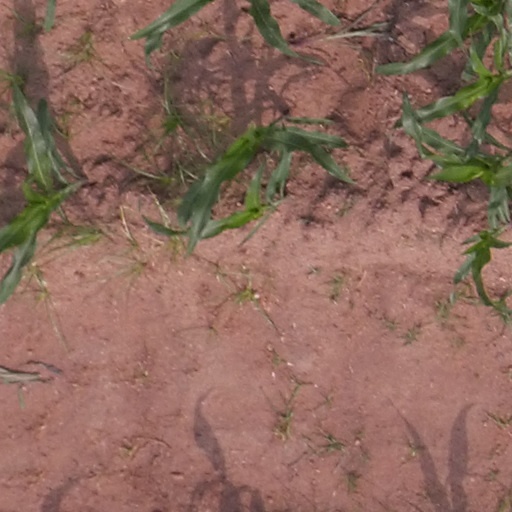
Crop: maize; corn